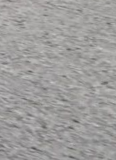
Surface type: compacted